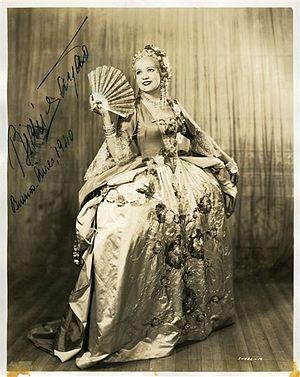
Bidu Sayão était une soprano brésilienne, née le 11 mai 1902 à Rio de Janeiro et morte le 13 mars 1999 à Rockport. Elle fut une des grandes stars du Metropolitan Opera durant la période 1937-1952.